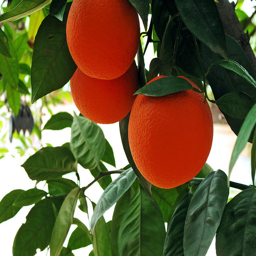
a cluster of oranges hanging from a plant
Three ripe oranges hang surrounded by green leaves.
Three oranges growing on a tree in the daytime.
Closeup image of oranges on a tree with leaves.
Some very bright oranges are growing on a tree.